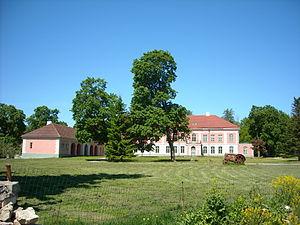
Viru-Jaagupi est un petit bourg estonien appartenant à la commune de Vinni et situé dans le Viru occidental. Le village est la paroisse de nombreux villages alentour. Son église dédiée à saint Jacques est de culte luthérien et appartient à l’Église évangélique-luthérienne estonienne.
Voici une liste de manoirs en Estonie.